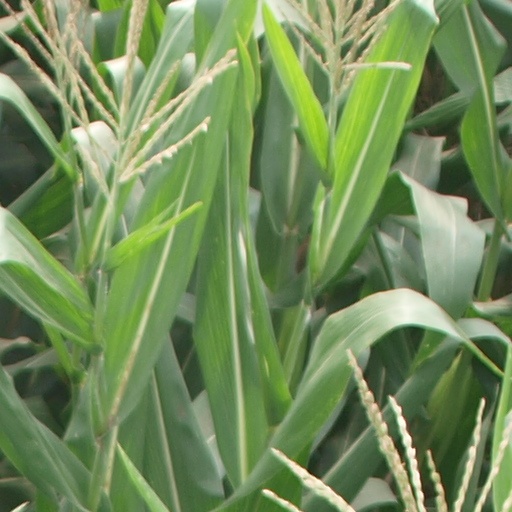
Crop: maize; corn